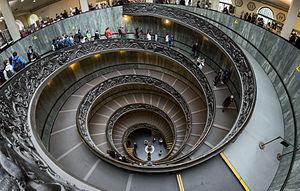
Un escalier est une construction architecturale constituée d'une suite régulière de marches, ou degrés, permettant d'accéder à un étage, de passer d'un niveau à un autre en montant et descendant. Le terme a pour origine étymologique « scala », l'« échelle » en latin. Le métier correspondant est celui d'escaliéteur.